Jason Epstein

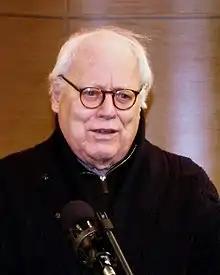
Epstein in 2011

Jason Wolkow Epstein (August 25, 1928 – February 4, 2022) was an American editor and publisher. He was the editorial director of Random House from 1976 to 1995. He also co-founded "The New York Review of Books" in 1963.